Zonda Department

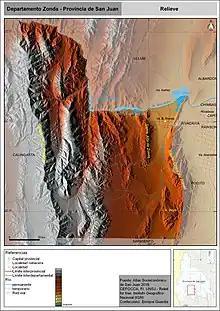
Topographical map of Zonda

Zonda is located in south central San Juan Province, from the city of San Juan. it has an area of . It is bordered by the departments of Ullum, Sarmiento, Rivadavia, Pocito, and Calingasta.